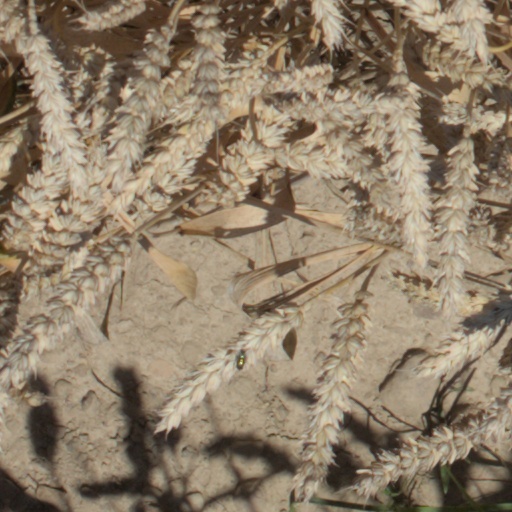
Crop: wheat